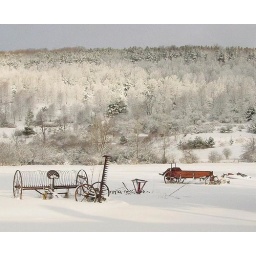
Field and hill behind our house after snow storm in April 2005.